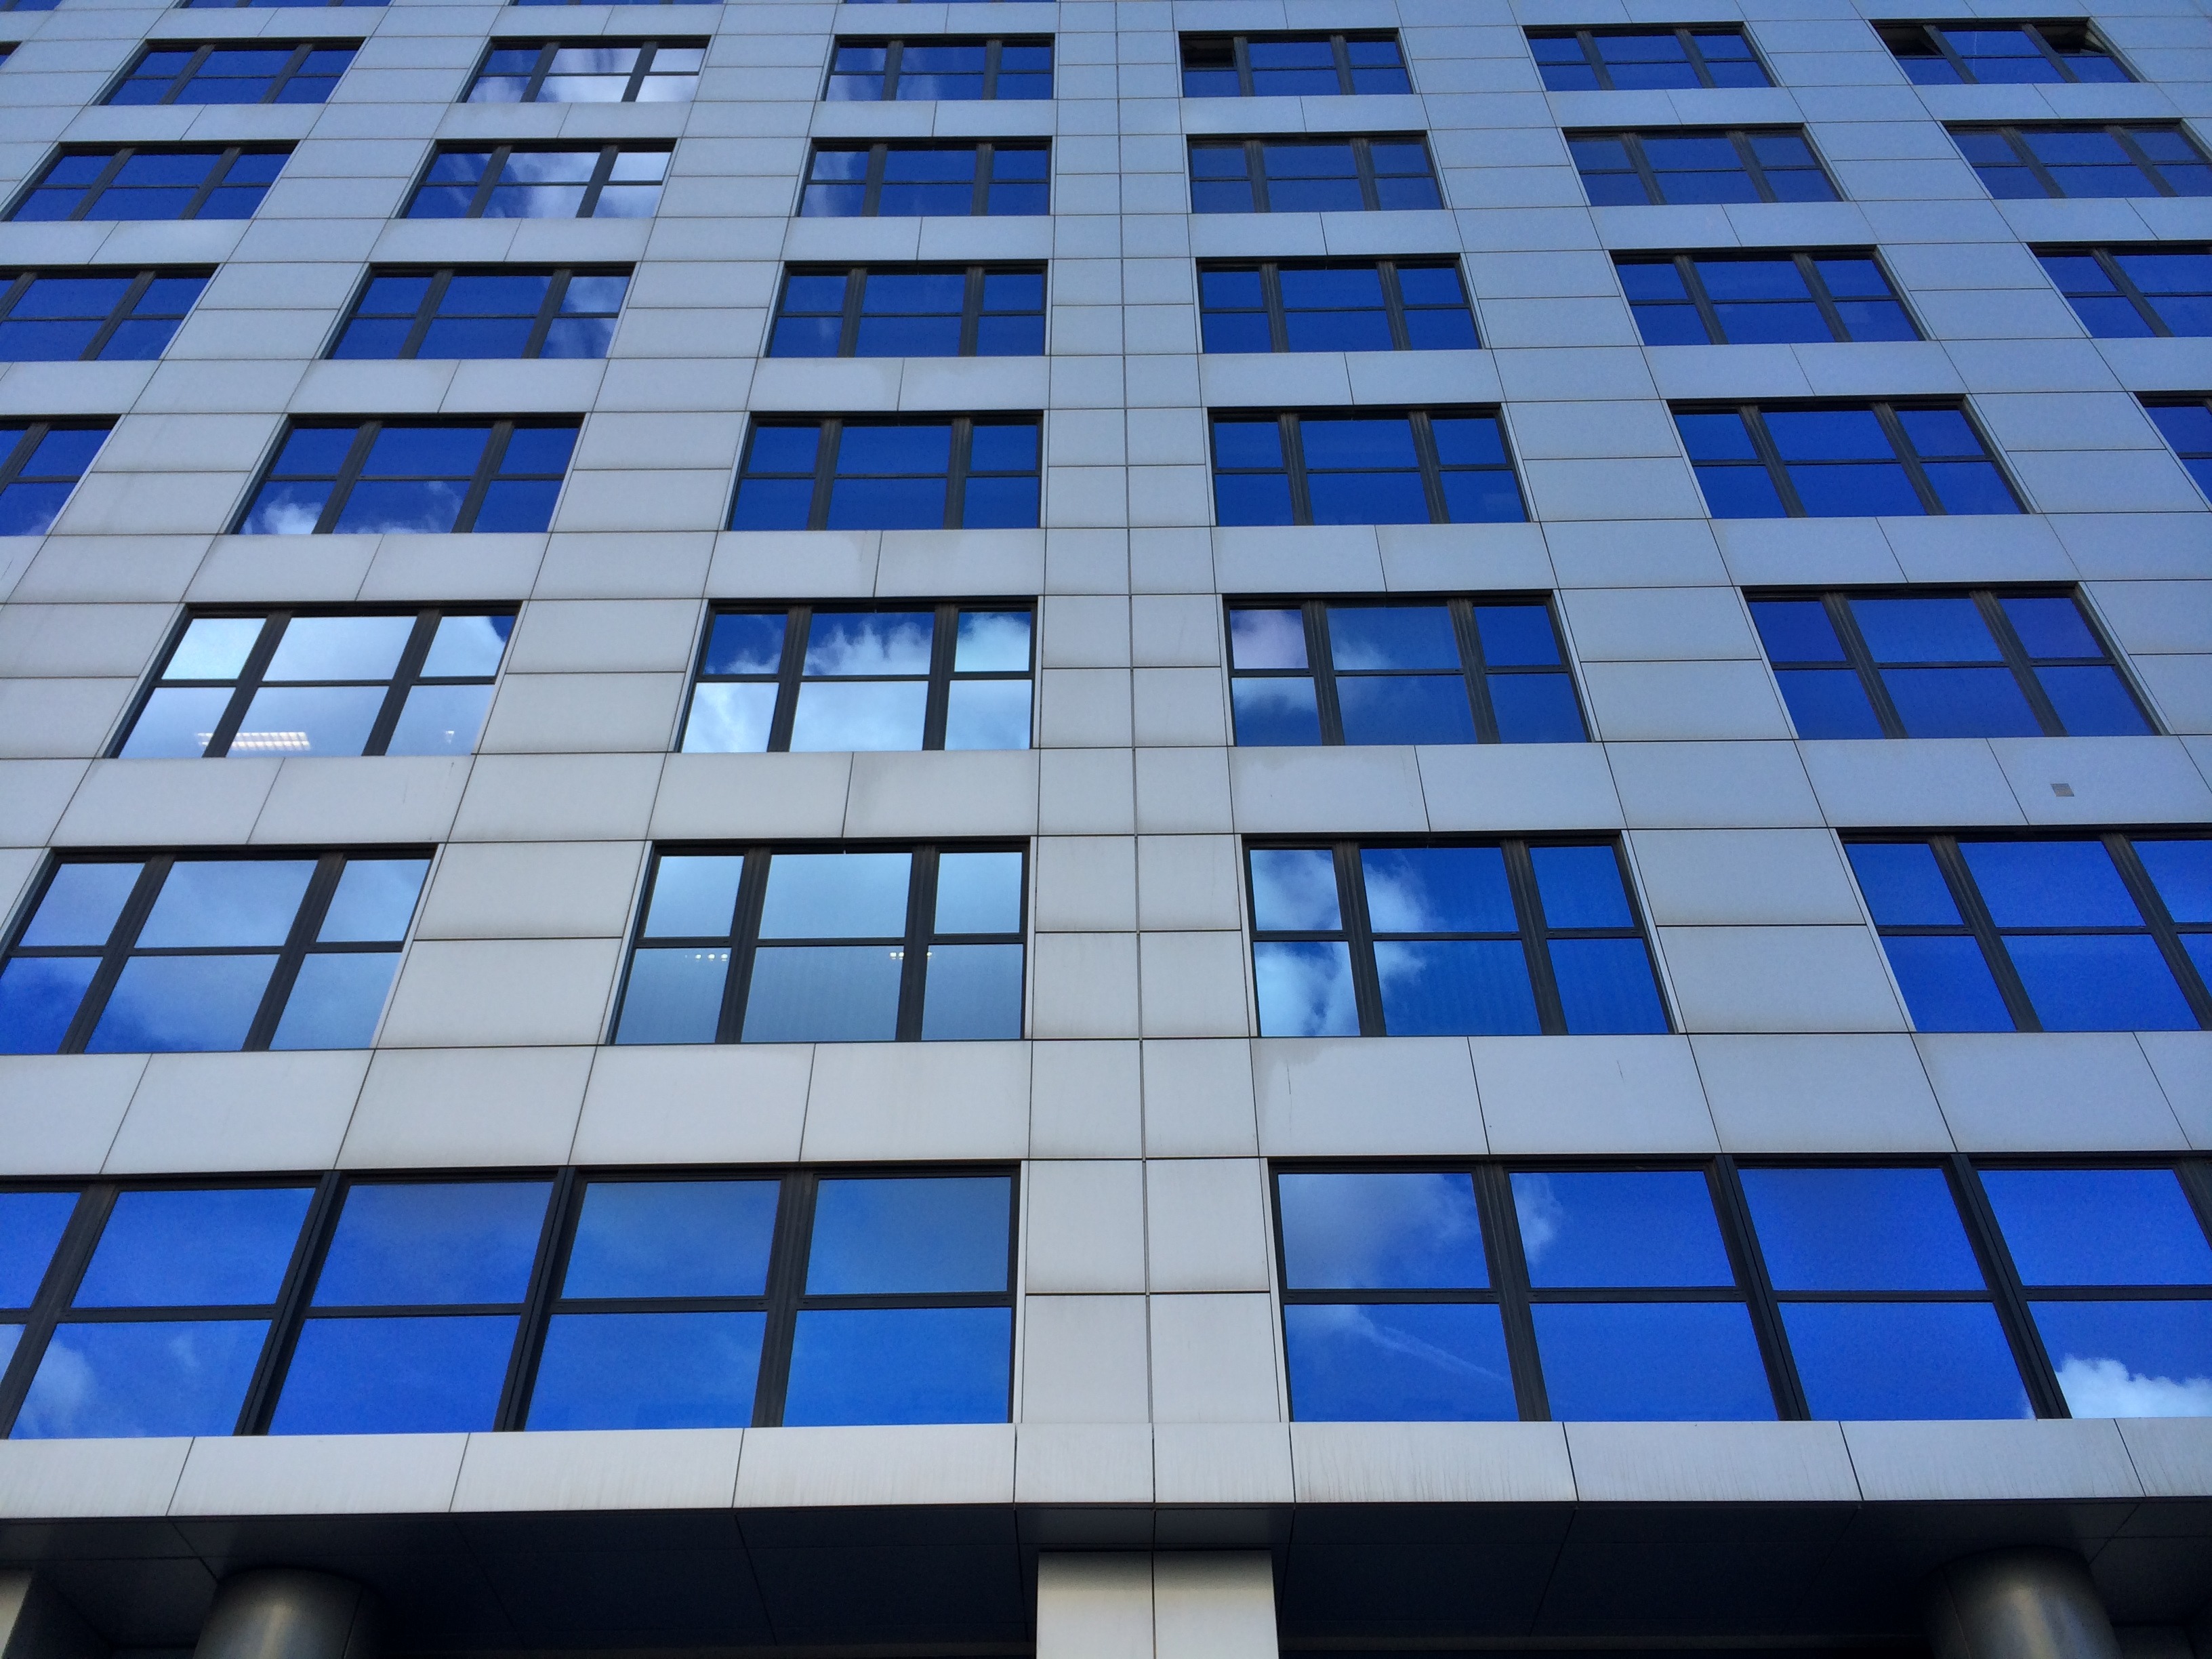
architecture, building, skyscraper, line, facade, blue, business, tower block, symmetry, valencia, shape, daylighting, gemini building, gemini center